Wutangguangchang station

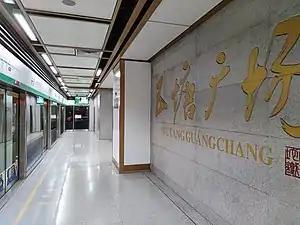

Wutangguangchang station is a station of Line 3 of the Nanjing Metro. It started operations on 1 April 2015. It is one of nine stations on Line 3 that are decorated with a "Dream of the Red Chamber" theme. On 28 December 2022, the platform of Line 7 started operation.